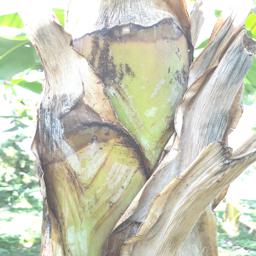
Label: BACTERIAL SOFT ROT